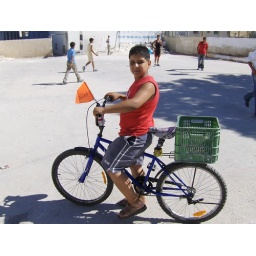
Boy on bike in soccer field in the Kalandia refugee camp